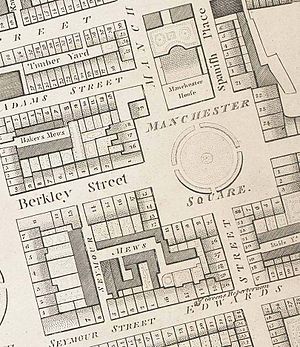
Manchester Square
Manchester Square i 1790'erne
Manchester Square er en plads og park der ligger i Marylebone-områret i London, England et kort stykke nord for Oxford Street. Den stammer far slutningen af 1700-tallet, og det er en af de mindre parker i byen, men den har meget velbevaret georgiansk arkitektur.